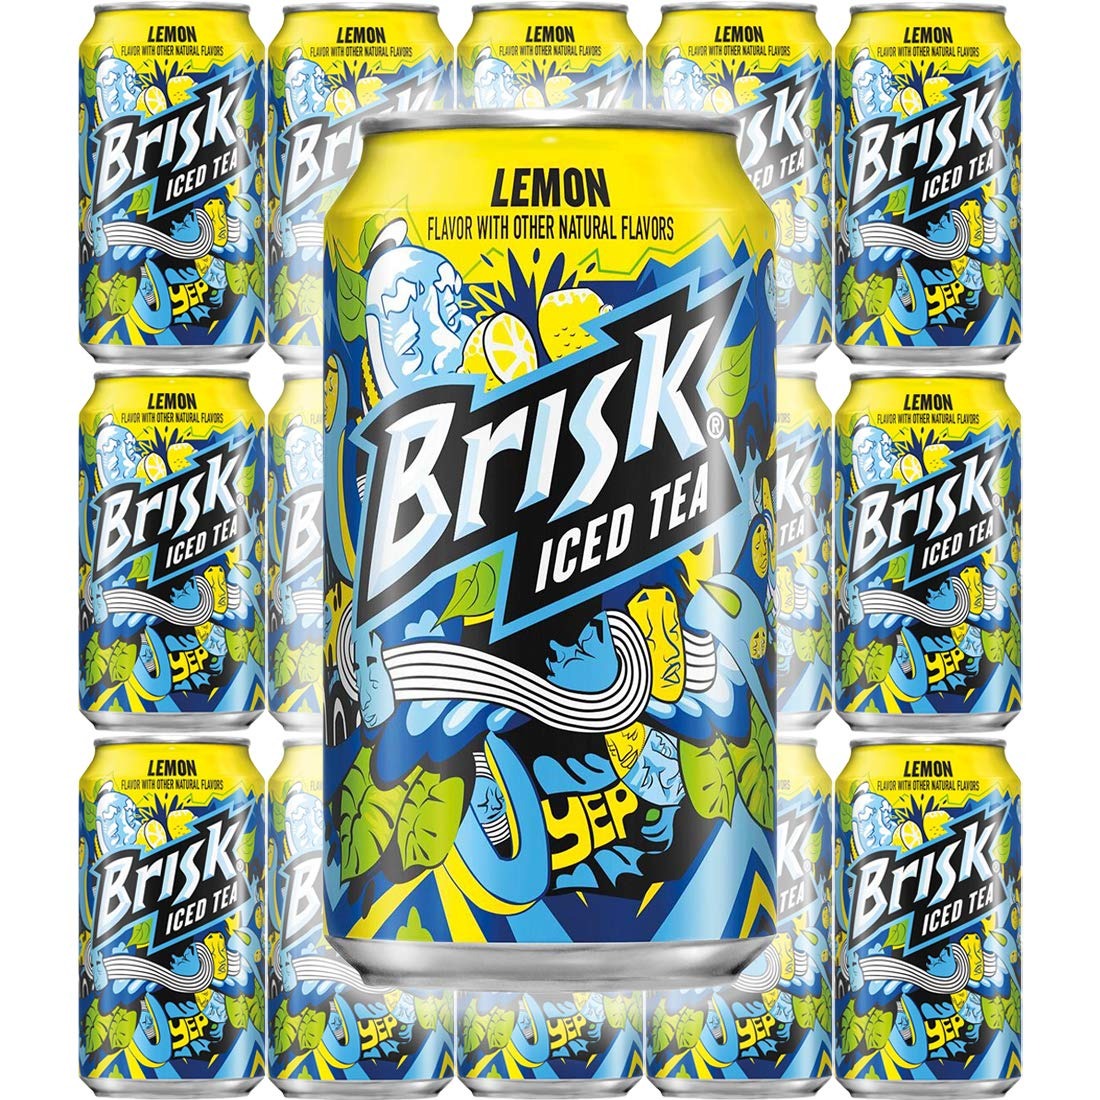
Item Name: Brisk Iced Tea, Lemon, 12oz Cans (Pack of 15, Total of 180 Fl Oz)
Product Description: 1
Value: 180.0
Unit: Fl Oz

Price: 11.24